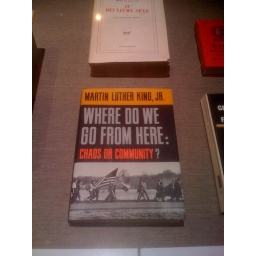
MLK book in Melbourne library collection